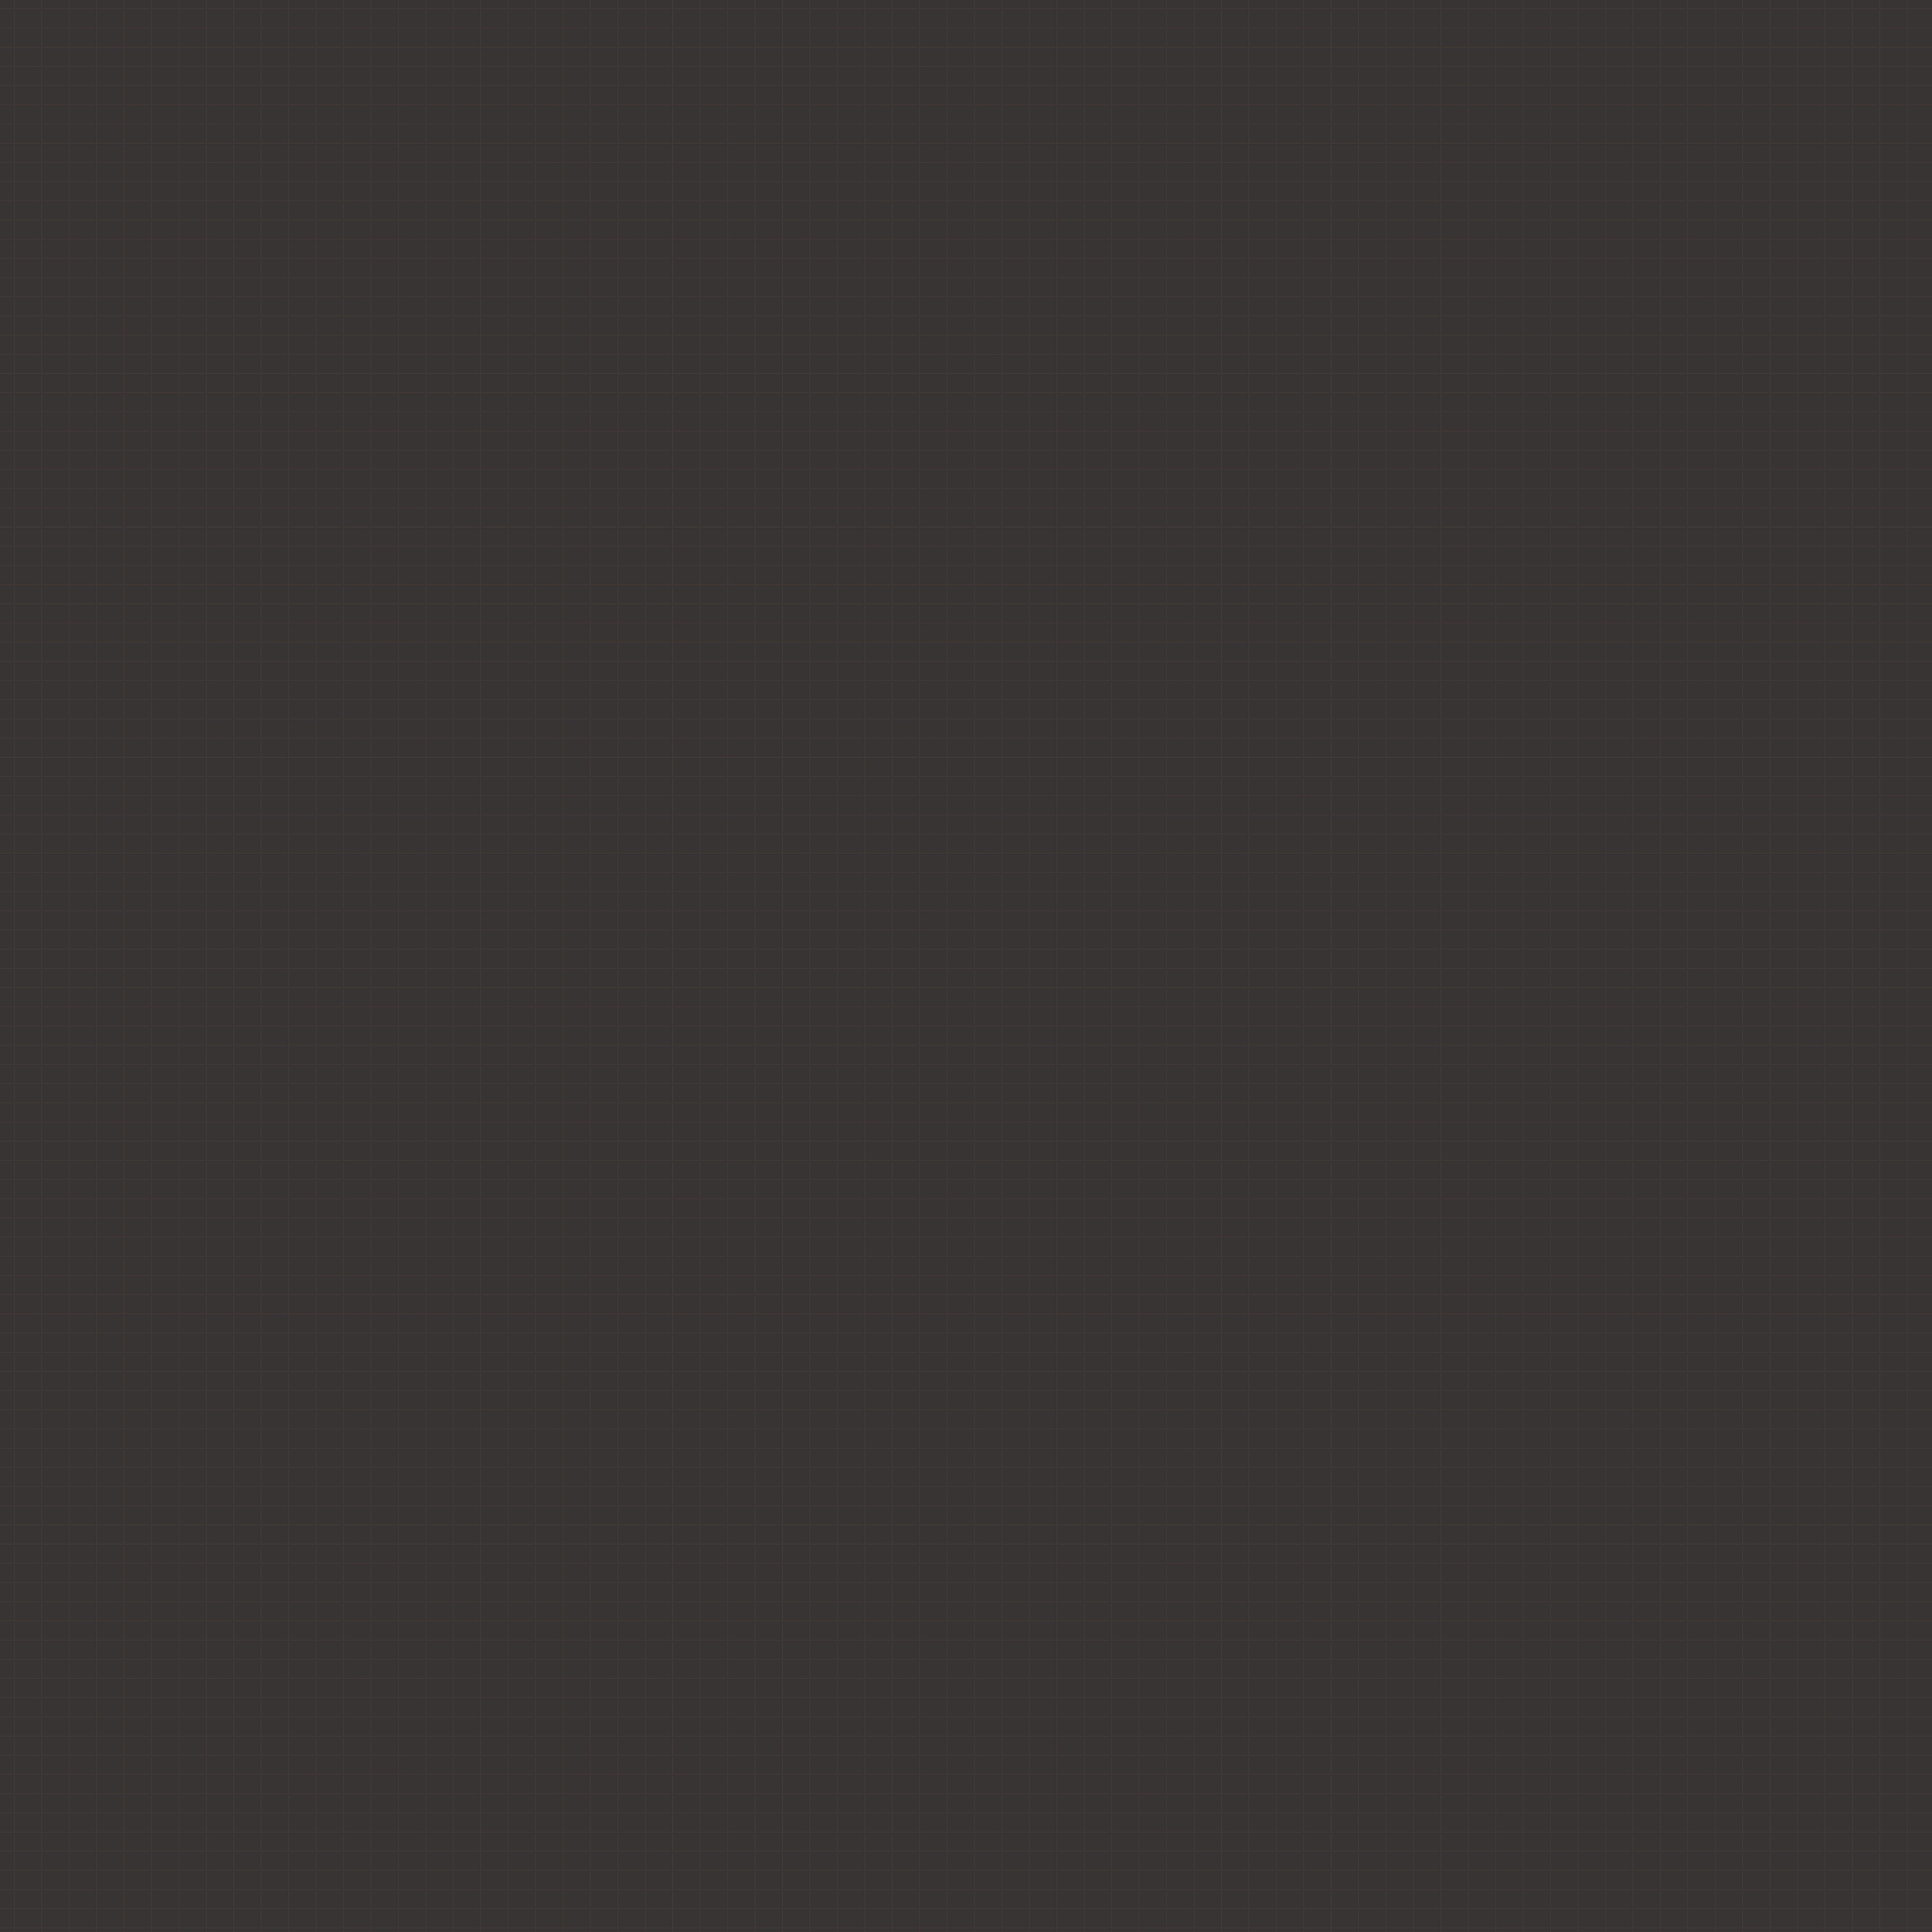
black and white, dark, pattern, line, brown, black, circle, brand, font, background, design, text, tiles, photoshop, shape, screenshot, background pattern, dark brown, monochrome photography, computer wallpaper